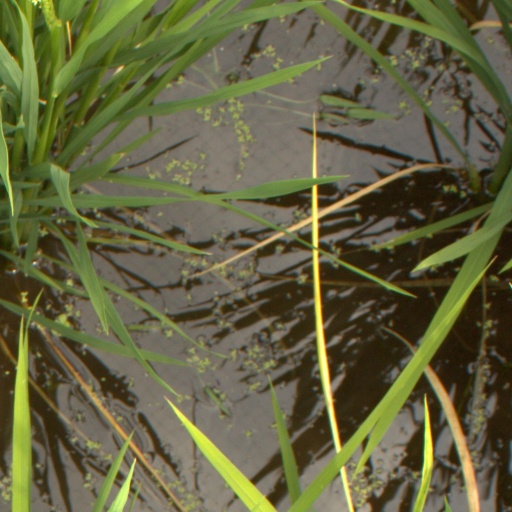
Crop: rice